Jesse Fuller

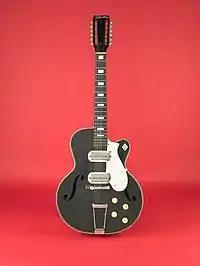
Fuller's Silvertone guitar hanging in the Smithsonian

The fotdella was a musical instrument of Fuller's own creation and construction. He built at least two of them, in slightly different patterns, as evidenced in photographs and film footage of his performances.